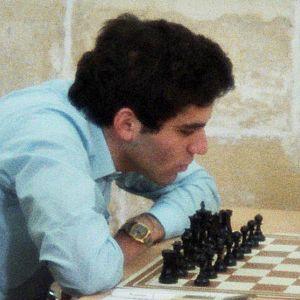
L’histoire des championnats d'échecs d'URSS s'étend de 1920 à 1991. Ceux-ci ont été les plus forts championnats nationaux d'échecs qui aient existé.
Garry Kimovitch Kasparov, né le 13 avril 1963 à Bakou, est un joueur d'échecs soviétique puis russe. En exil depuis 2013, il a acquis la nationalité croate en 2014 et vit aujourd'hui à New York.